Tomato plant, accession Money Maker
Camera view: horizontal (90 deg, fisheye); turntable rotation: 30 degrees
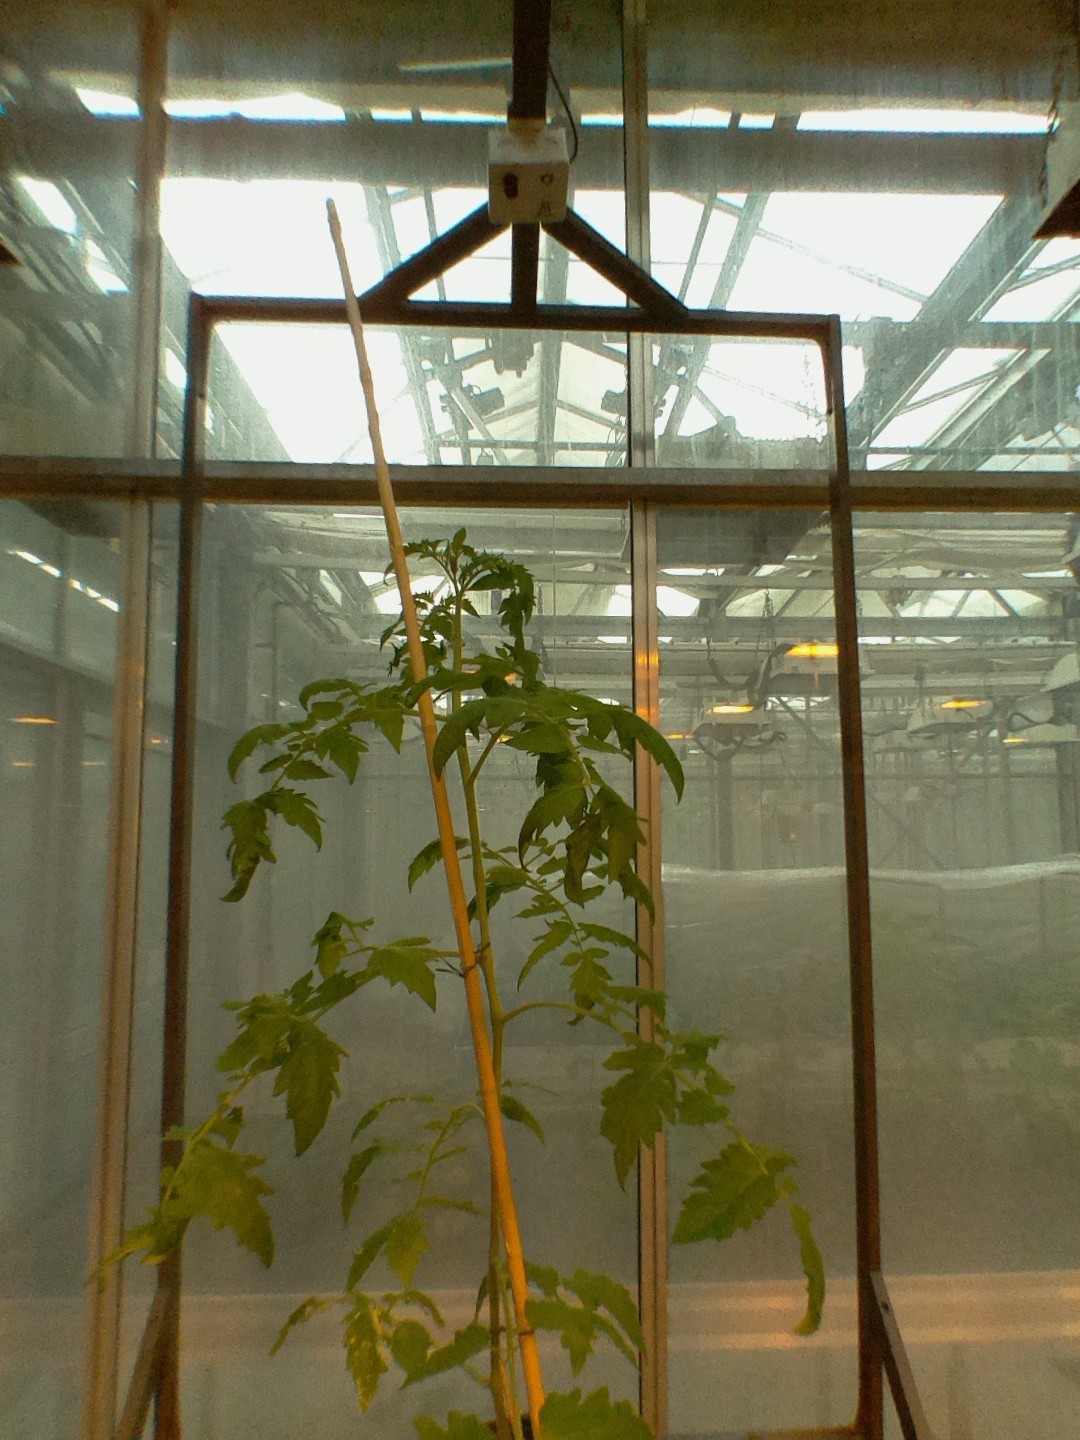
BBCH growth stage 20: First Side shoot start formed